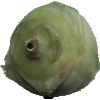
Label: Kohlrabi 1